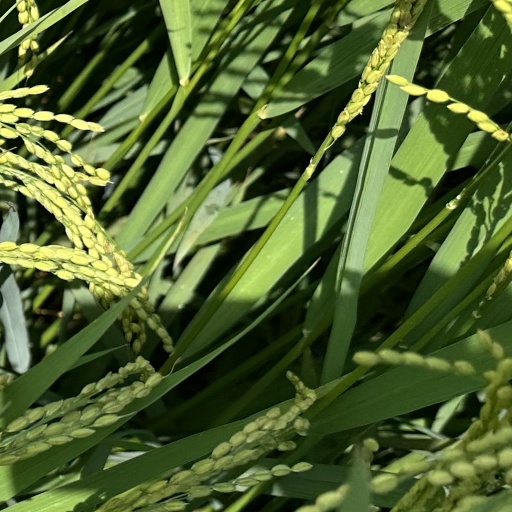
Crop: rice